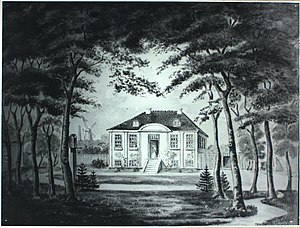
Forhåbningsholms Allé / Historie
Forhåbningsholm omkring 1850.
Forhåbningsholms Allé er en gade på Frederiksberg i København, der går fra Gammel Kongevej i syd til Niels Ebbesens Vej i nord. Langs med gaden ligger Immanuelskirken fra 1893 og den tidligere landejendom Forhåbningsholm, som gaden er opkaldt efter.